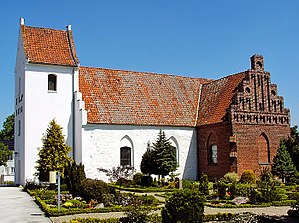
Fuglebjerg Kirke
Fuglebjerg Kirke
fra syd
Fuglebjerg Kirke består af et romansk skib og et sengotisk våbenhus i nord. Tårnet er fra 1838. Kirken bærer præg af en gennemgribende ombygning i 1888. Altertavlen er en katekismustavle i højrenæssance fra slutningen af 1500-tallet.